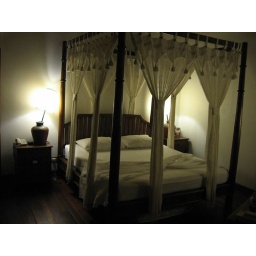
King size water bungalow bed in Olhuveli